Molecular knot

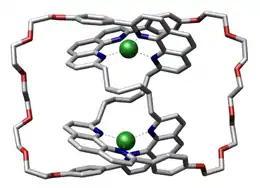
Crystal structure of a molecular trefoil knot with two copper(I) templating ions bound within it reported by Jean Pierre Sauvage and coworkers

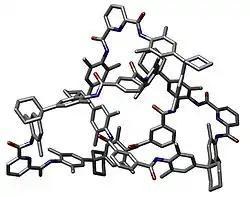
Crystal structure of a molecular trefoil knot reported by Vögtle and coworkers in the "Angew. Chem. Int. Ed.", 2000, 1616–1618.

Organic molecules containing knots may fall into the categories of slipknots or pseudo-knots. They are not considered mathematical knots because they are not a closed curve, but rather a knot that exists within an otherwise linear chain, with termini at each end. Knotted proteins are thought to form molecular knots during their tertiary structure folding process, and knotted nucleic acids generally form molecular knots during genomic replication and transcription, though details of knotting mechanism continue to be disputed and ambiguous. Molecular simulations are fundamental to the research on molecular knotting mechanisms.